Diet of Bosnia

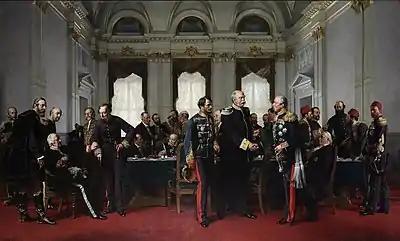
Congress of Berlin in progress, painting by Anton von Werner

Upon the Austro-Hungarian occupation of Ottoman Bosnia and Herzegovina in the wake of the 1878 Congress of Berlin, the Bosniak, Croat and Serb people of the country were given the chance to surrender peacefully, and accept new government without a fight. To the surprise of the Vienna government, this proposal was strongly rejected by partisan resistance. Nevertheless, the reinforced troops of the 13th Austro-Hungarian Army corps led by Lieutenant General Josip Filipović could not be stopped. As Foreign Minister Gyula Andrássy had assured the Sublime Porte of a "temporary" occupation, the lands of Bosnia and Hercegovina "de facto" were administered by Austria-Hungary, but "de jure" remained part of the Ottoman Empire.